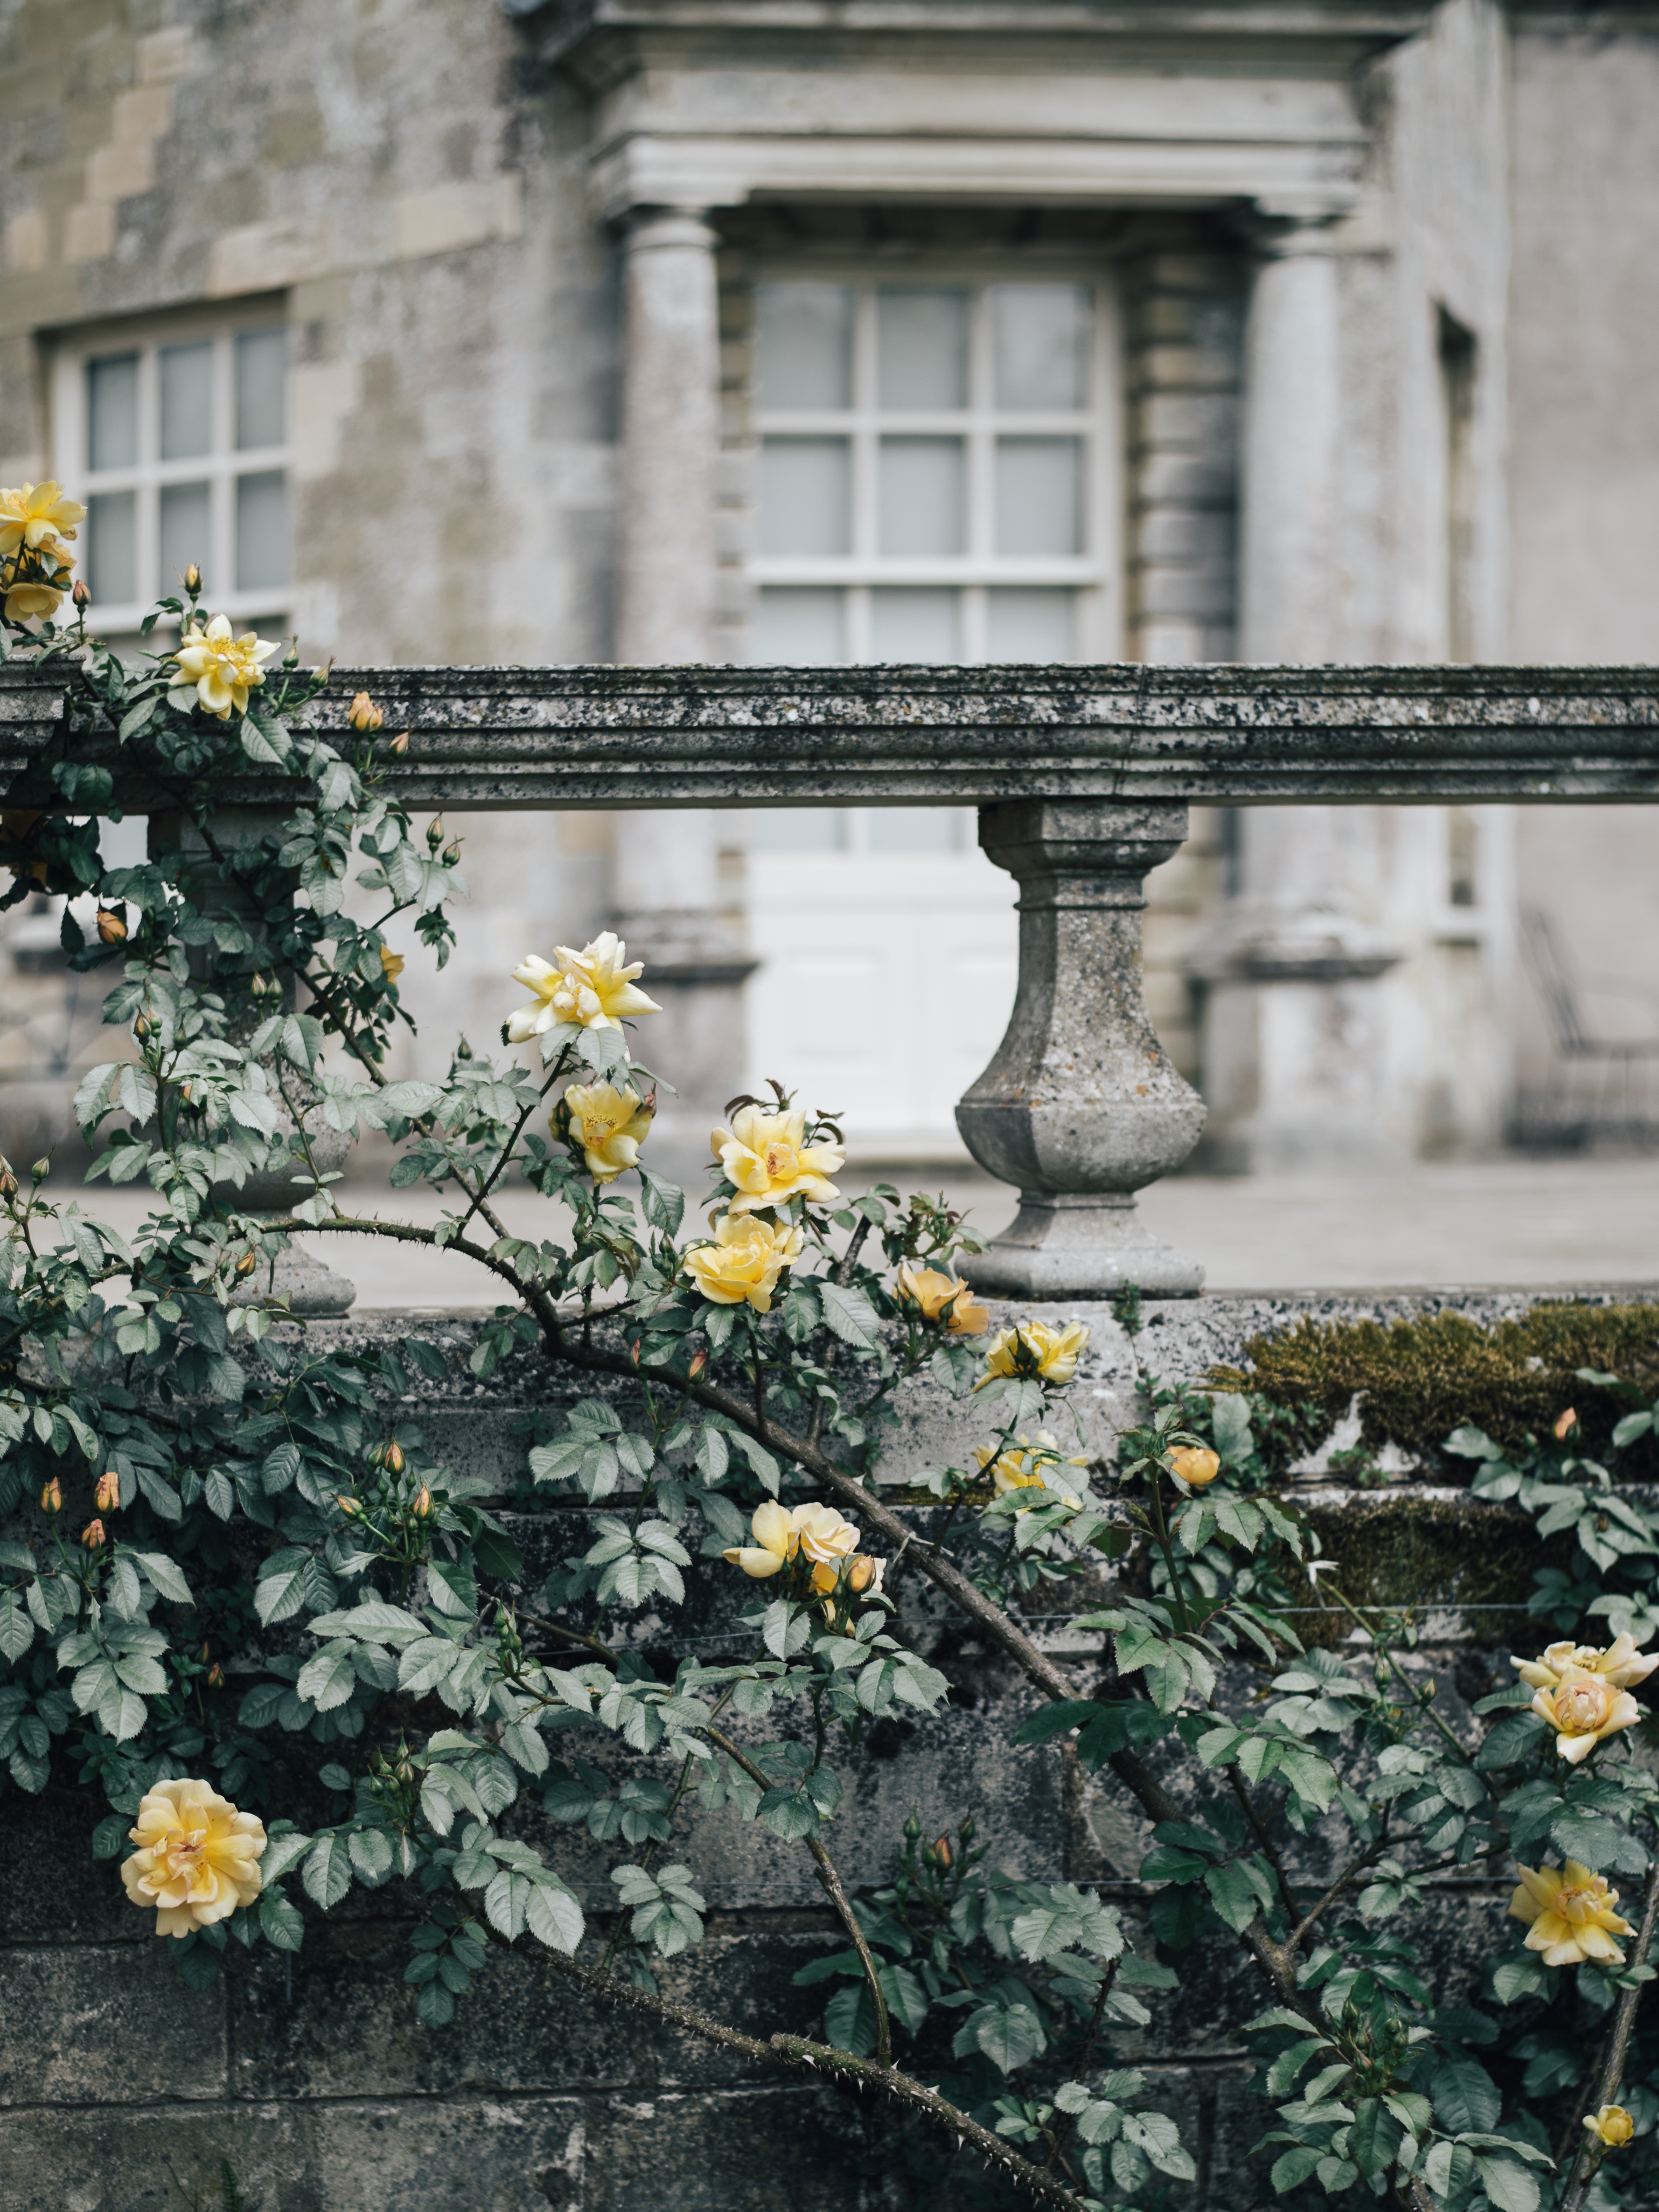
plant, flower, spring, autumn, yellow, garden, flora